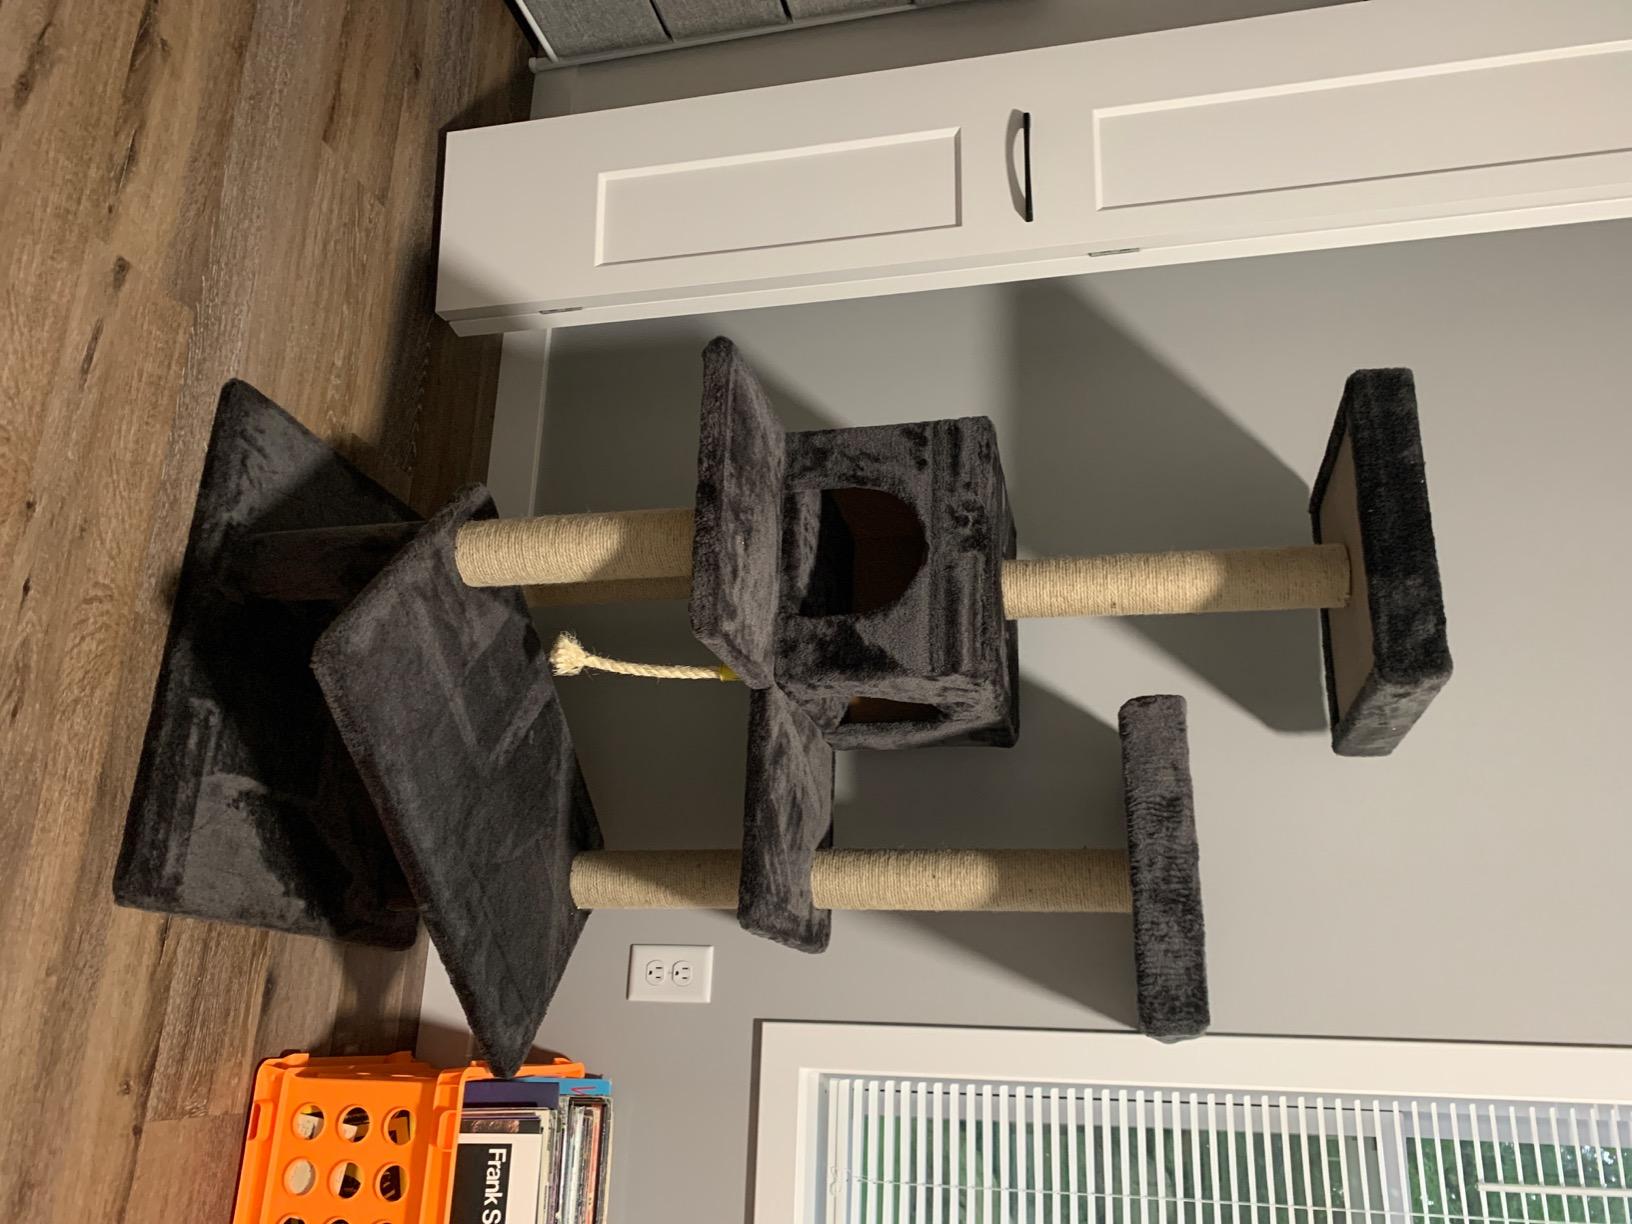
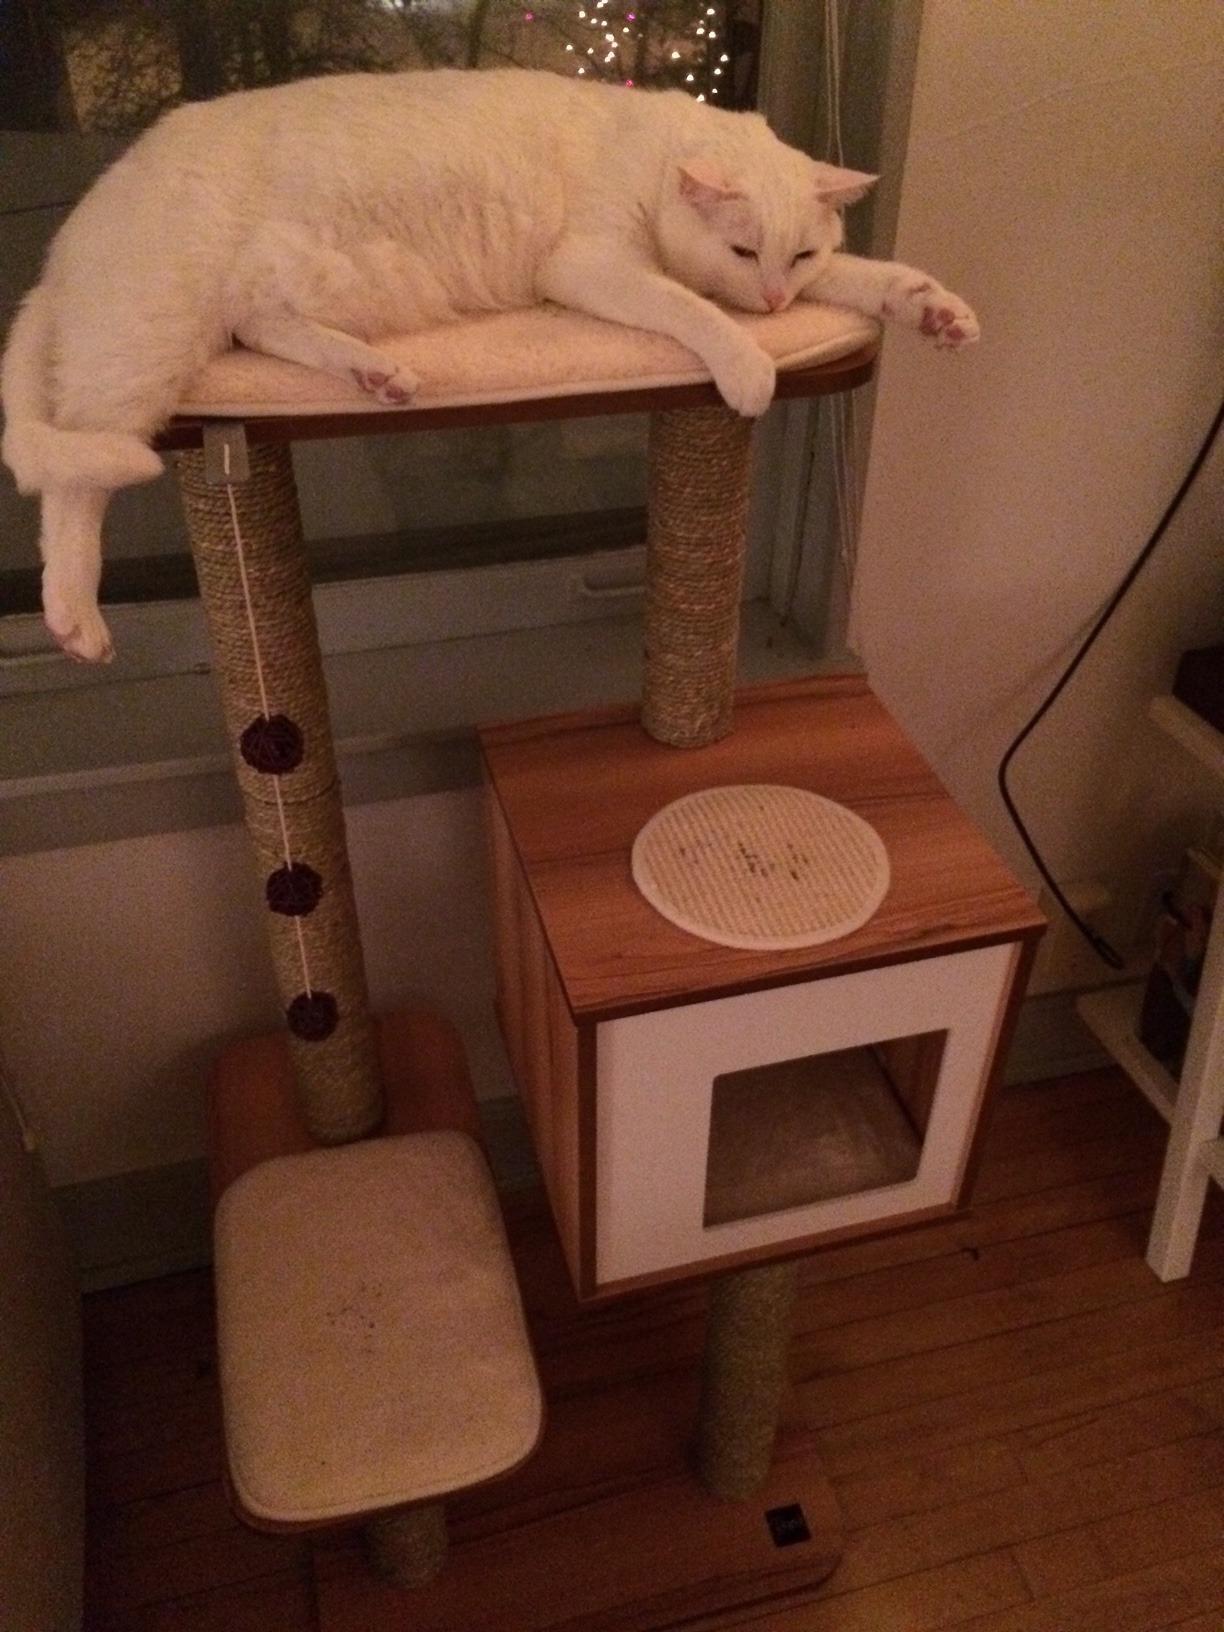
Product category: items_cat tree
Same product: no